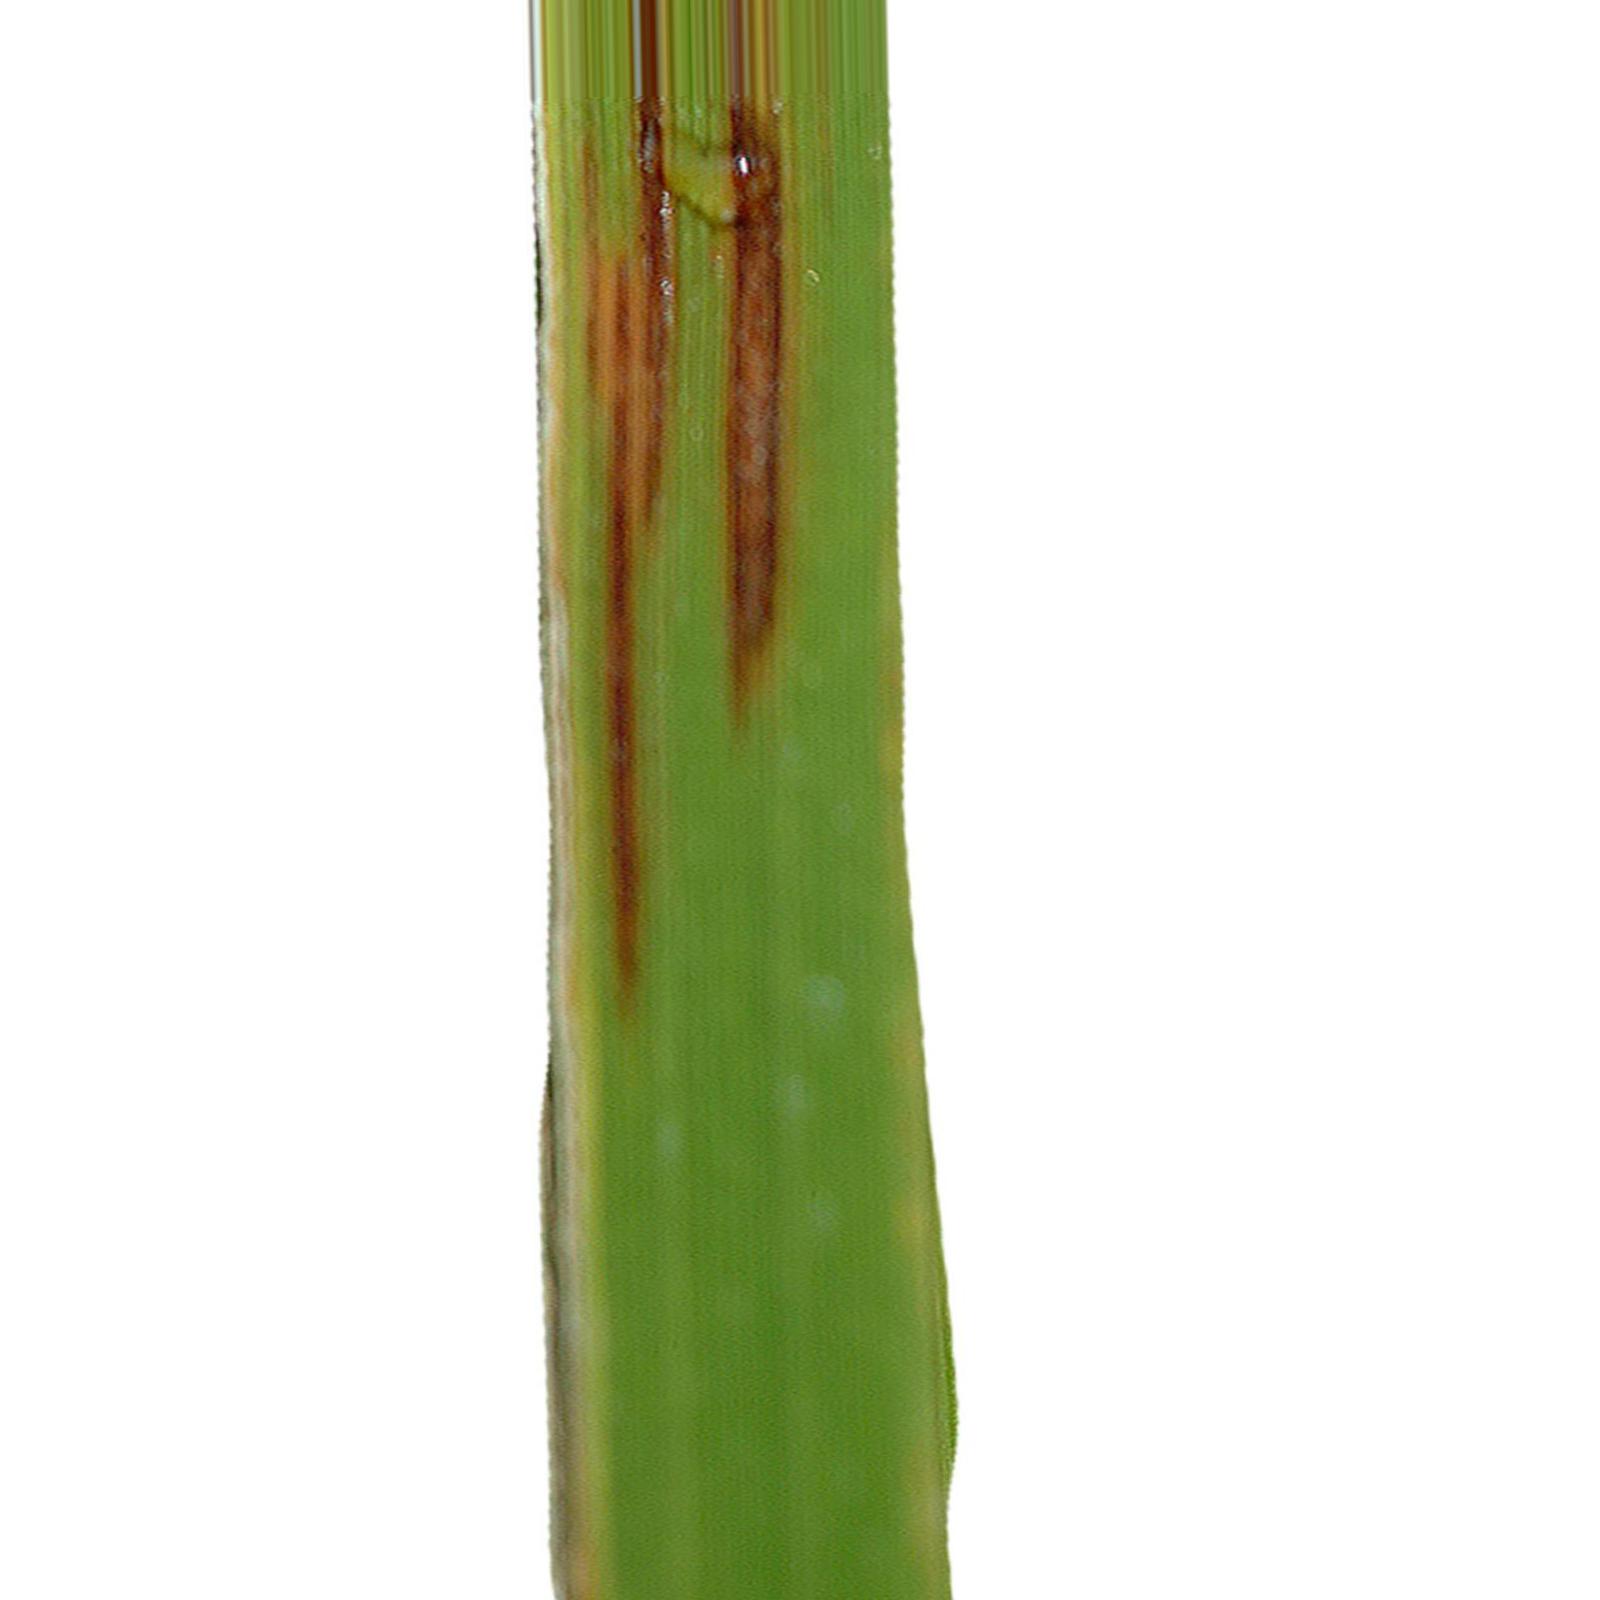
Nhãn: Bệnh Gạch Nâu ( Narrow Brown Spot )